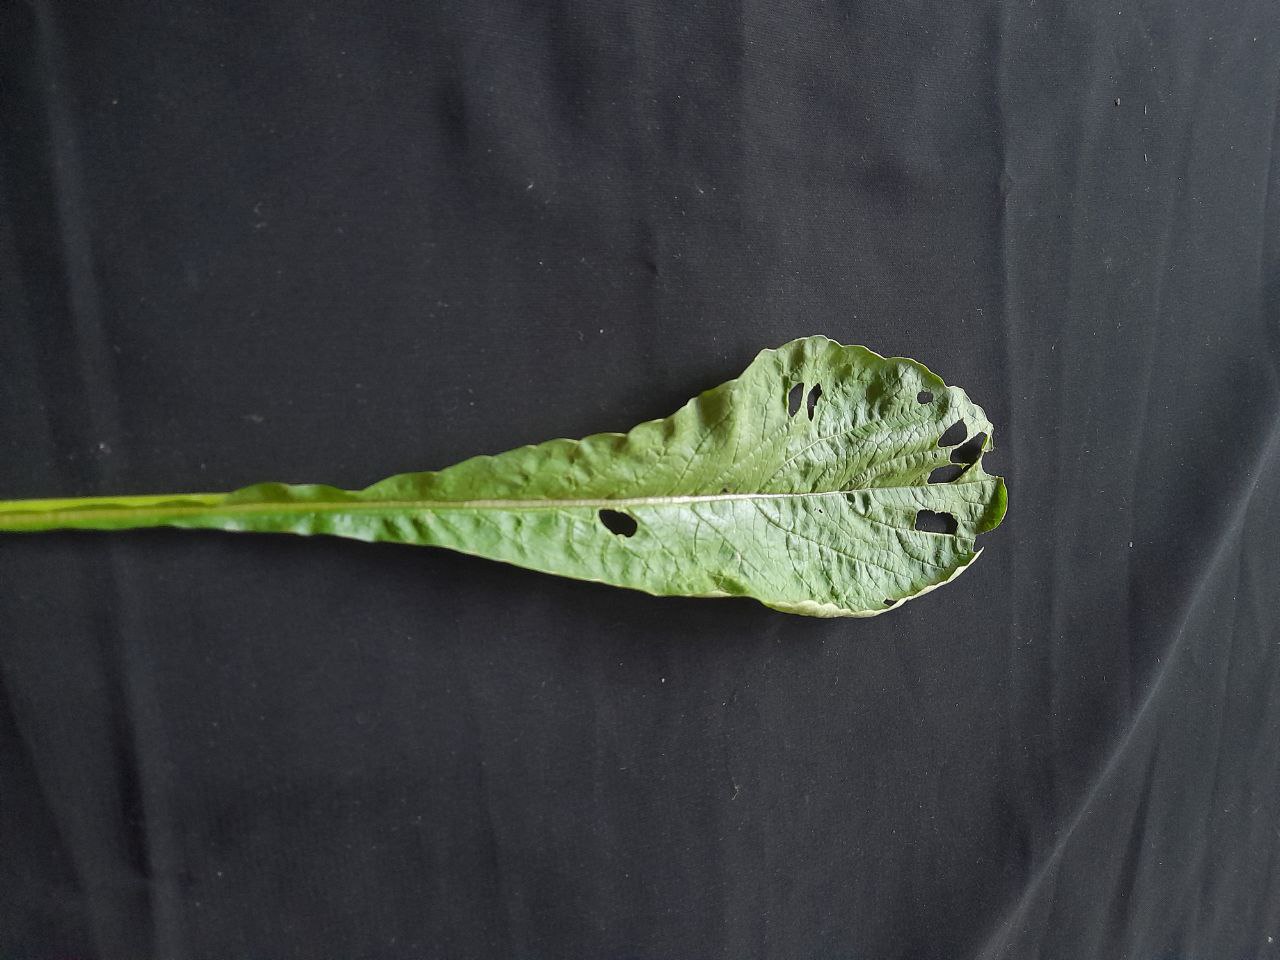
Label: flea beetle